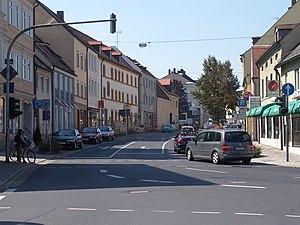
Waldsassen est une ville du district du Haut-Palatinat, dans le Land de Bavière, en Allemagne.